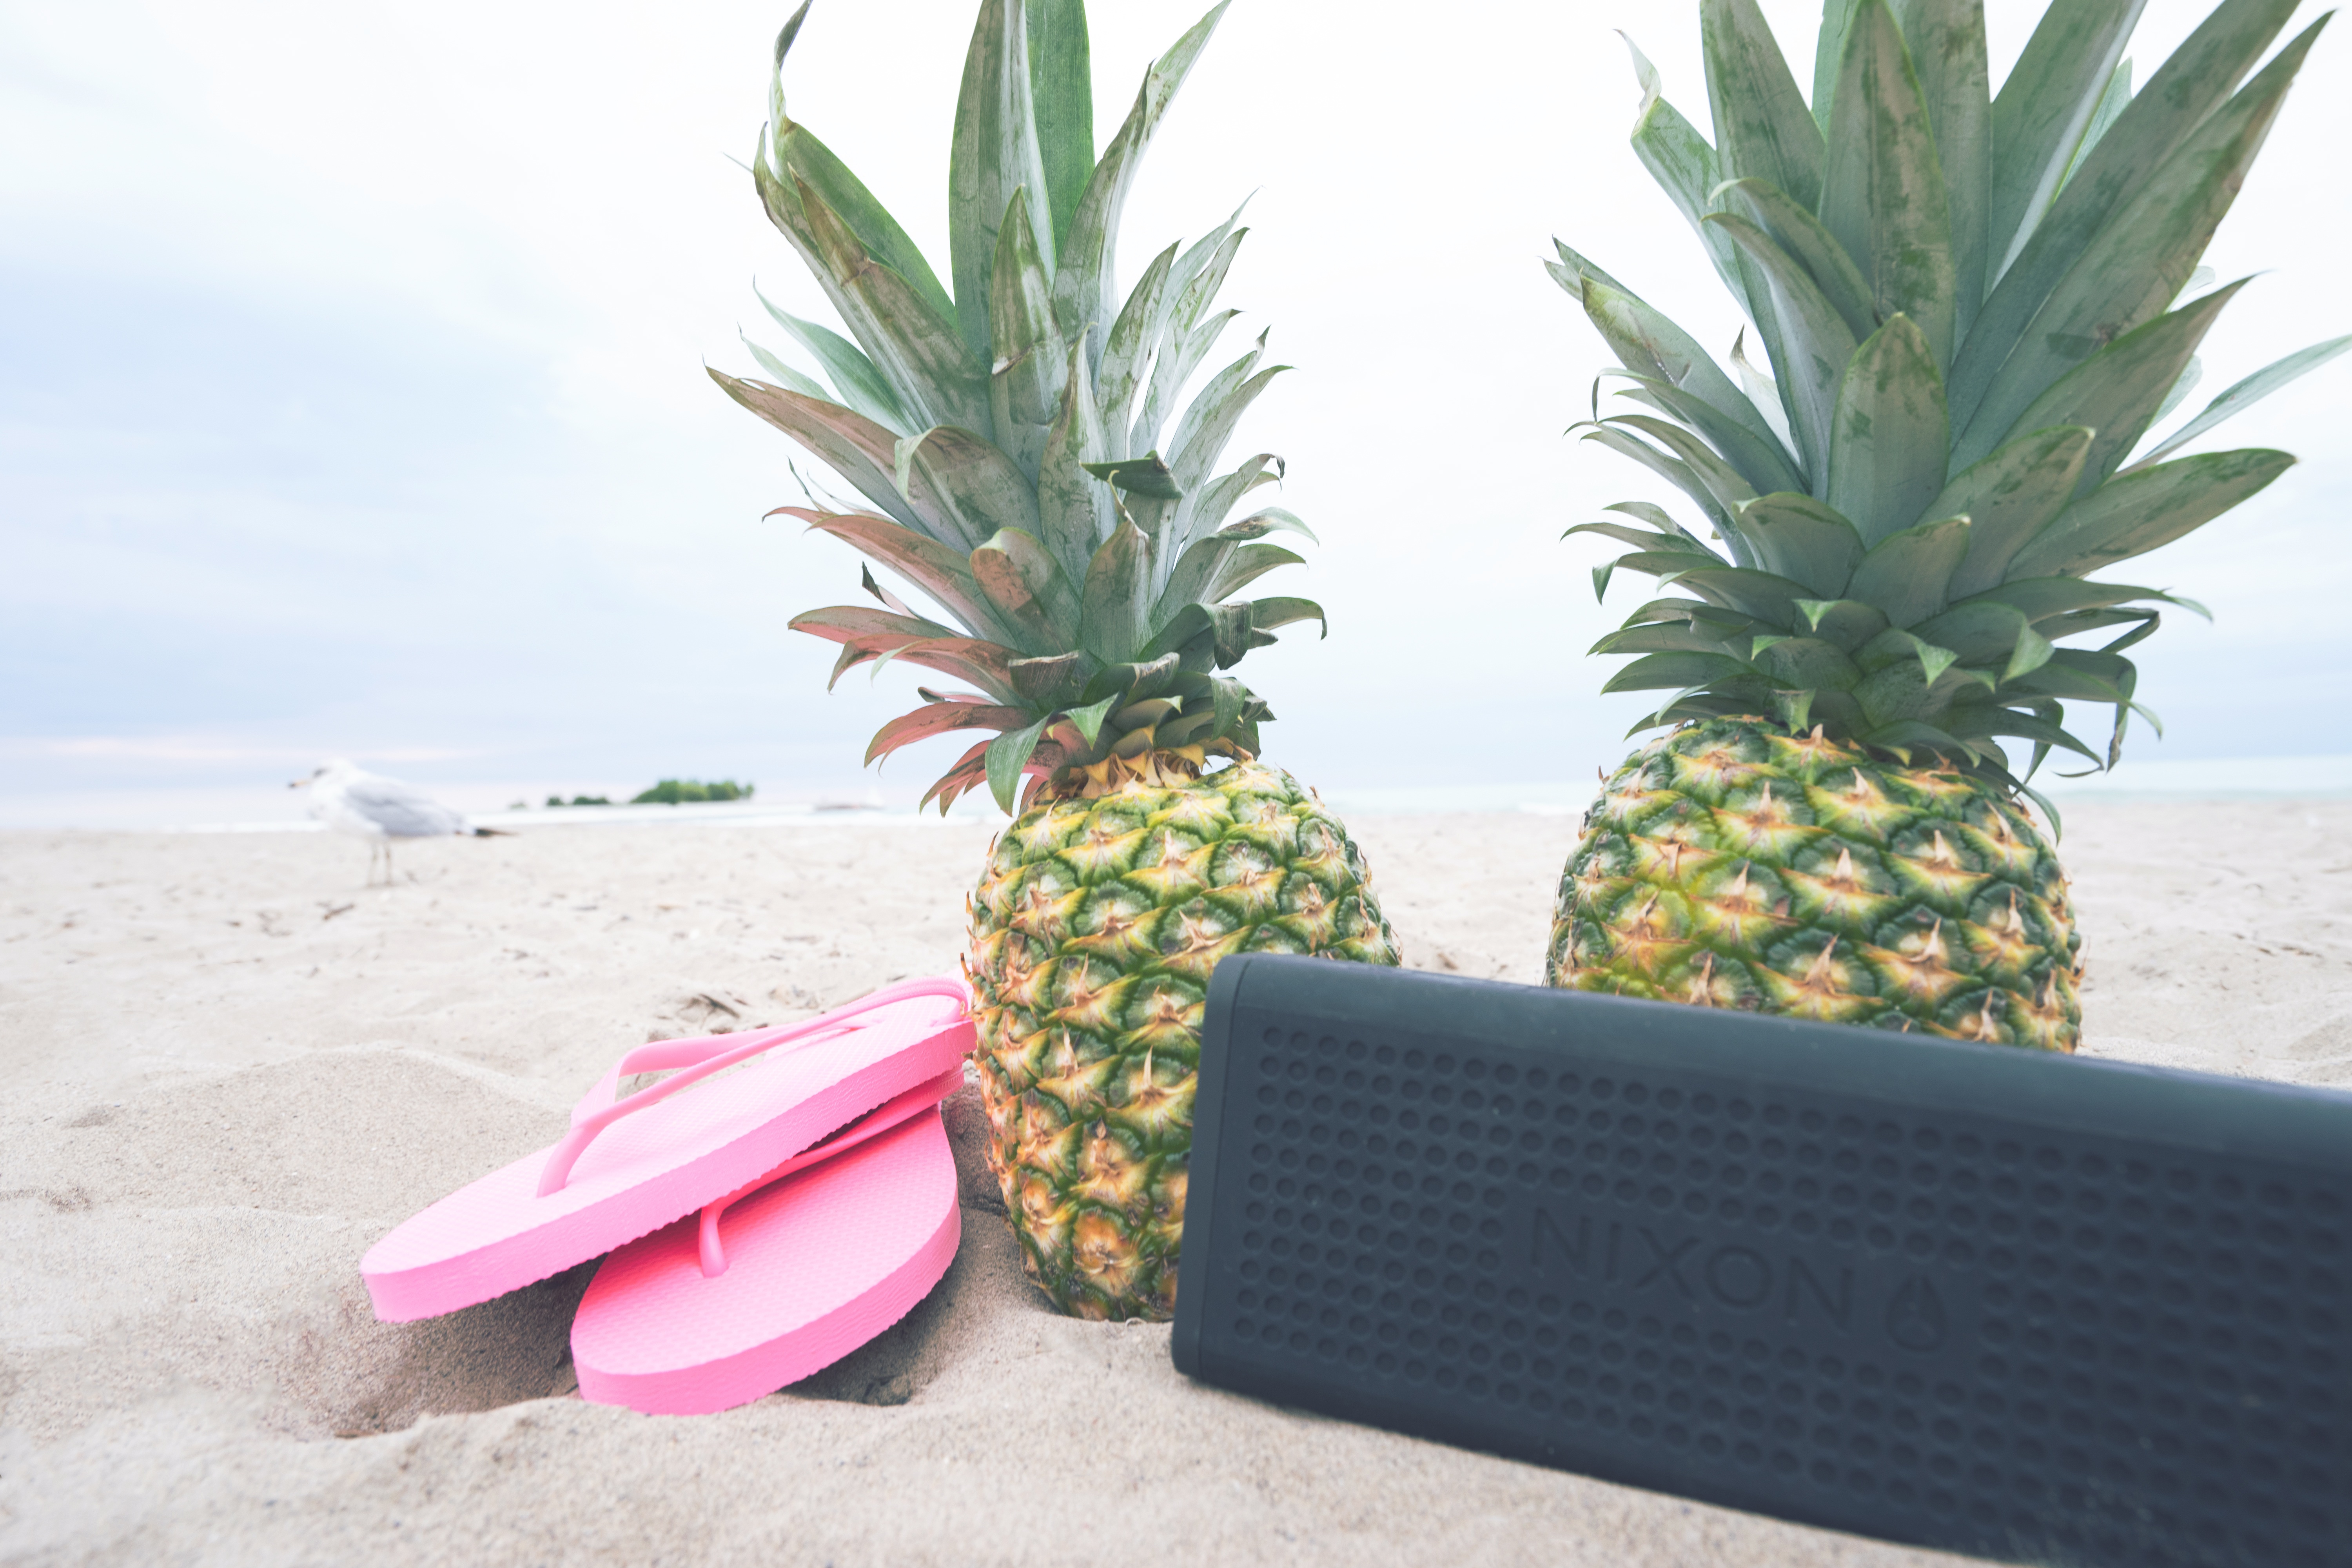
plant, fruit, food, produce, pineapple, flowering plant, bromeliaceae, land plant, arecales